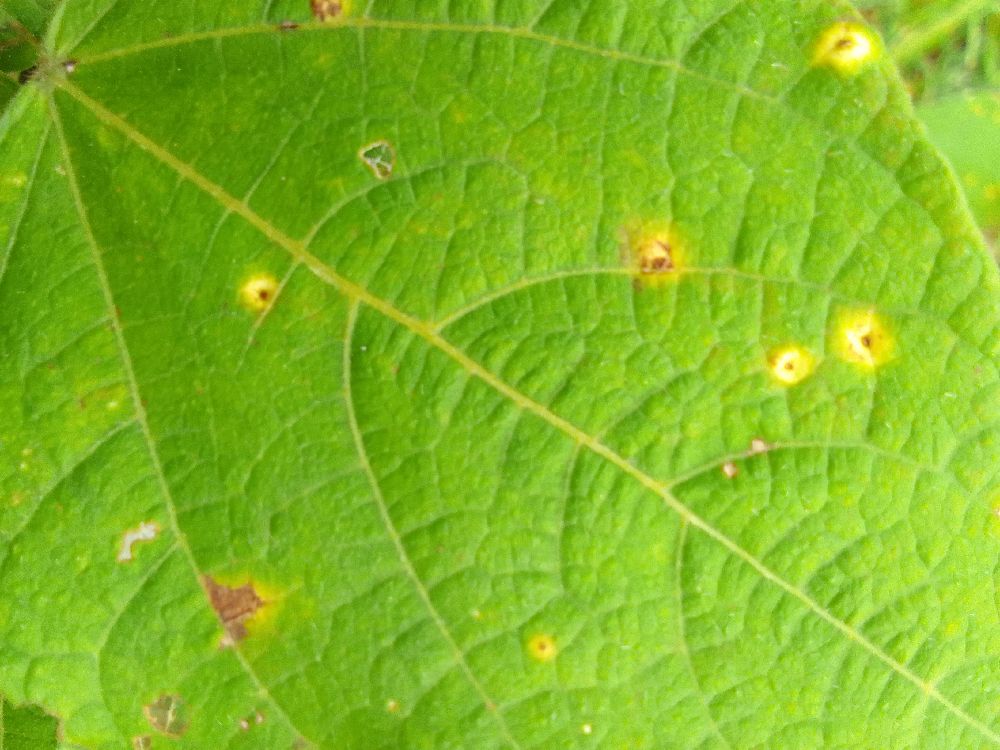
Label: rust